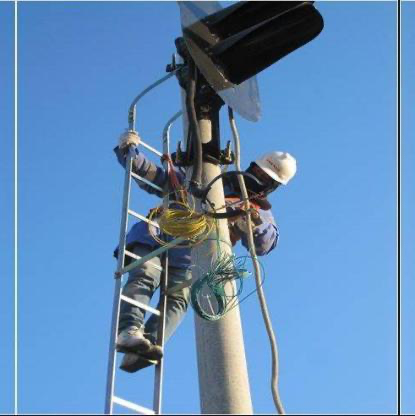
Objects in the image:
label: helmet